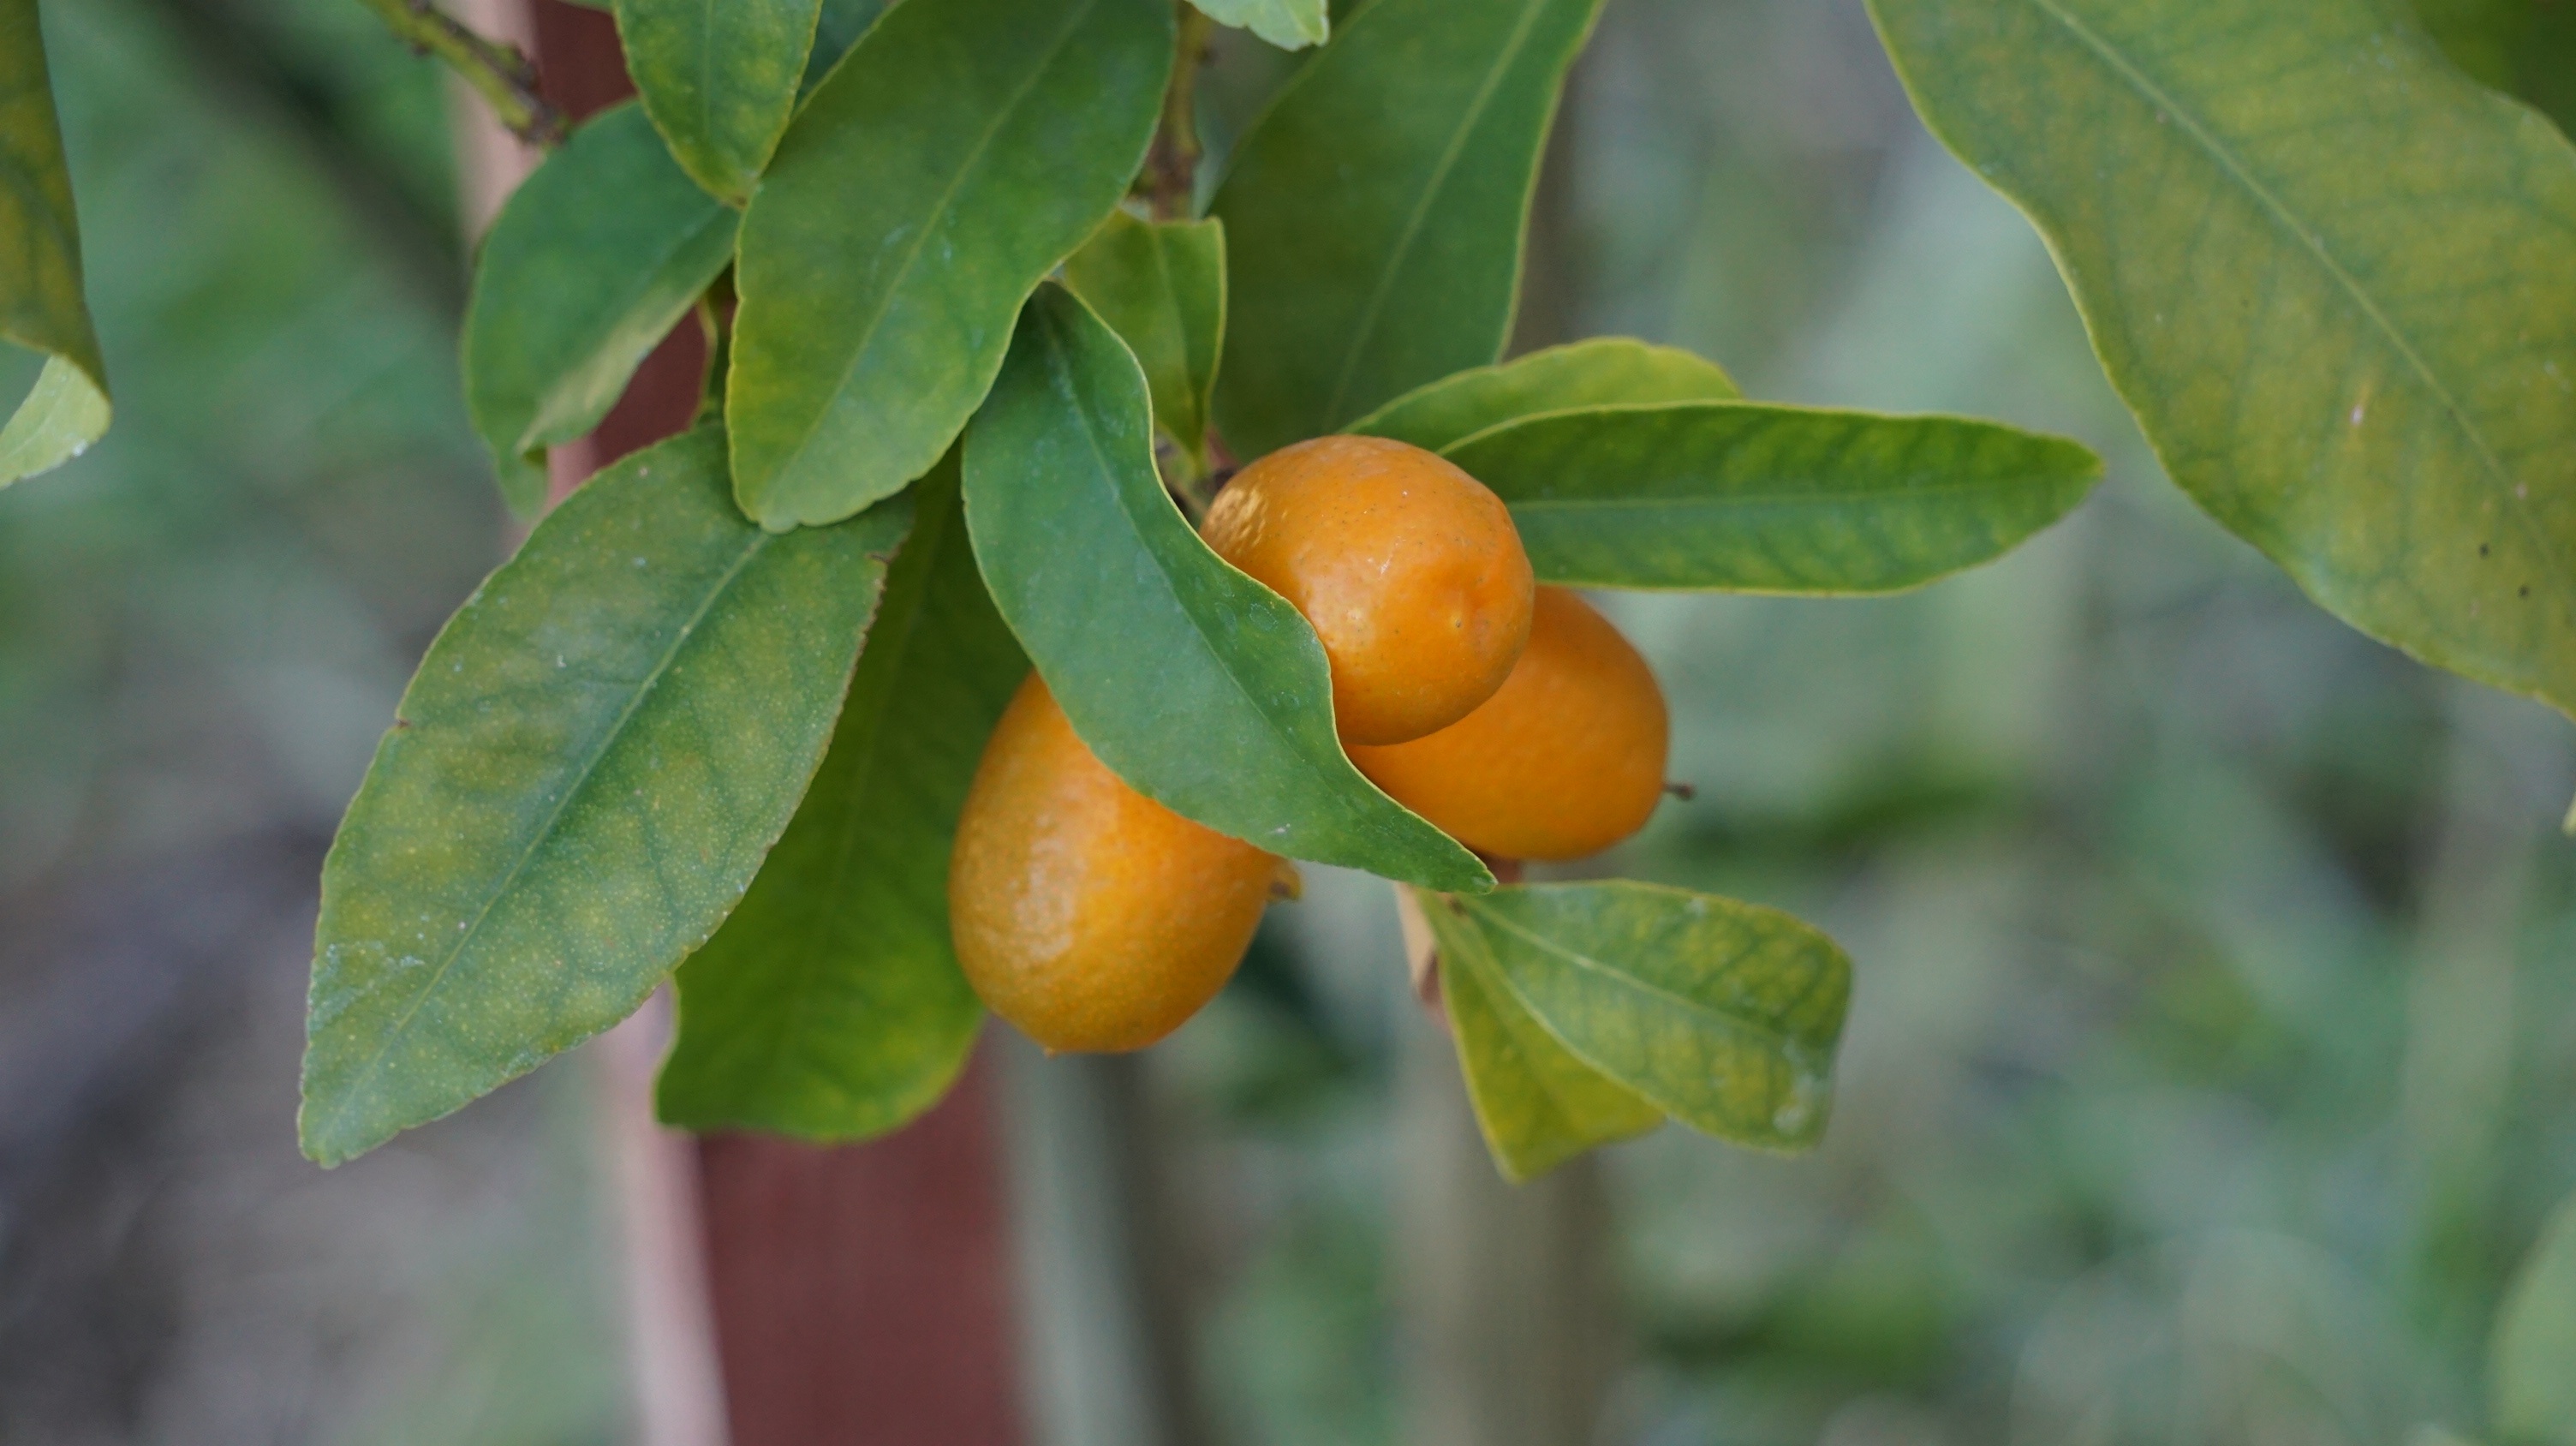
tree, branch, plant, fruit, leaf, flower, orange, food, green, produce, yellow, flora, citrus, flowering plant, bitter orange, kumquats, cumquats, orange gnathostoma spinigerum, land plant, common persimmon